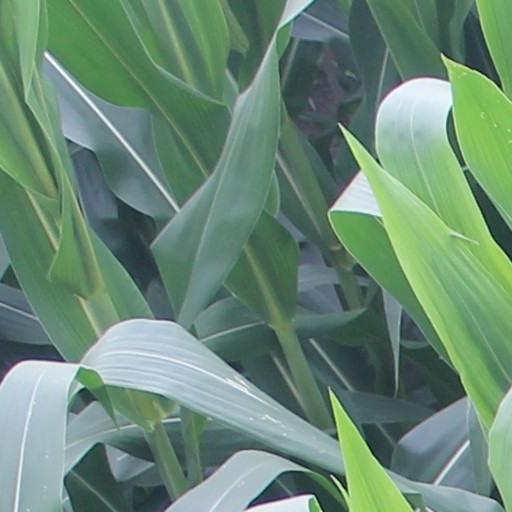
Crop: maize; corn